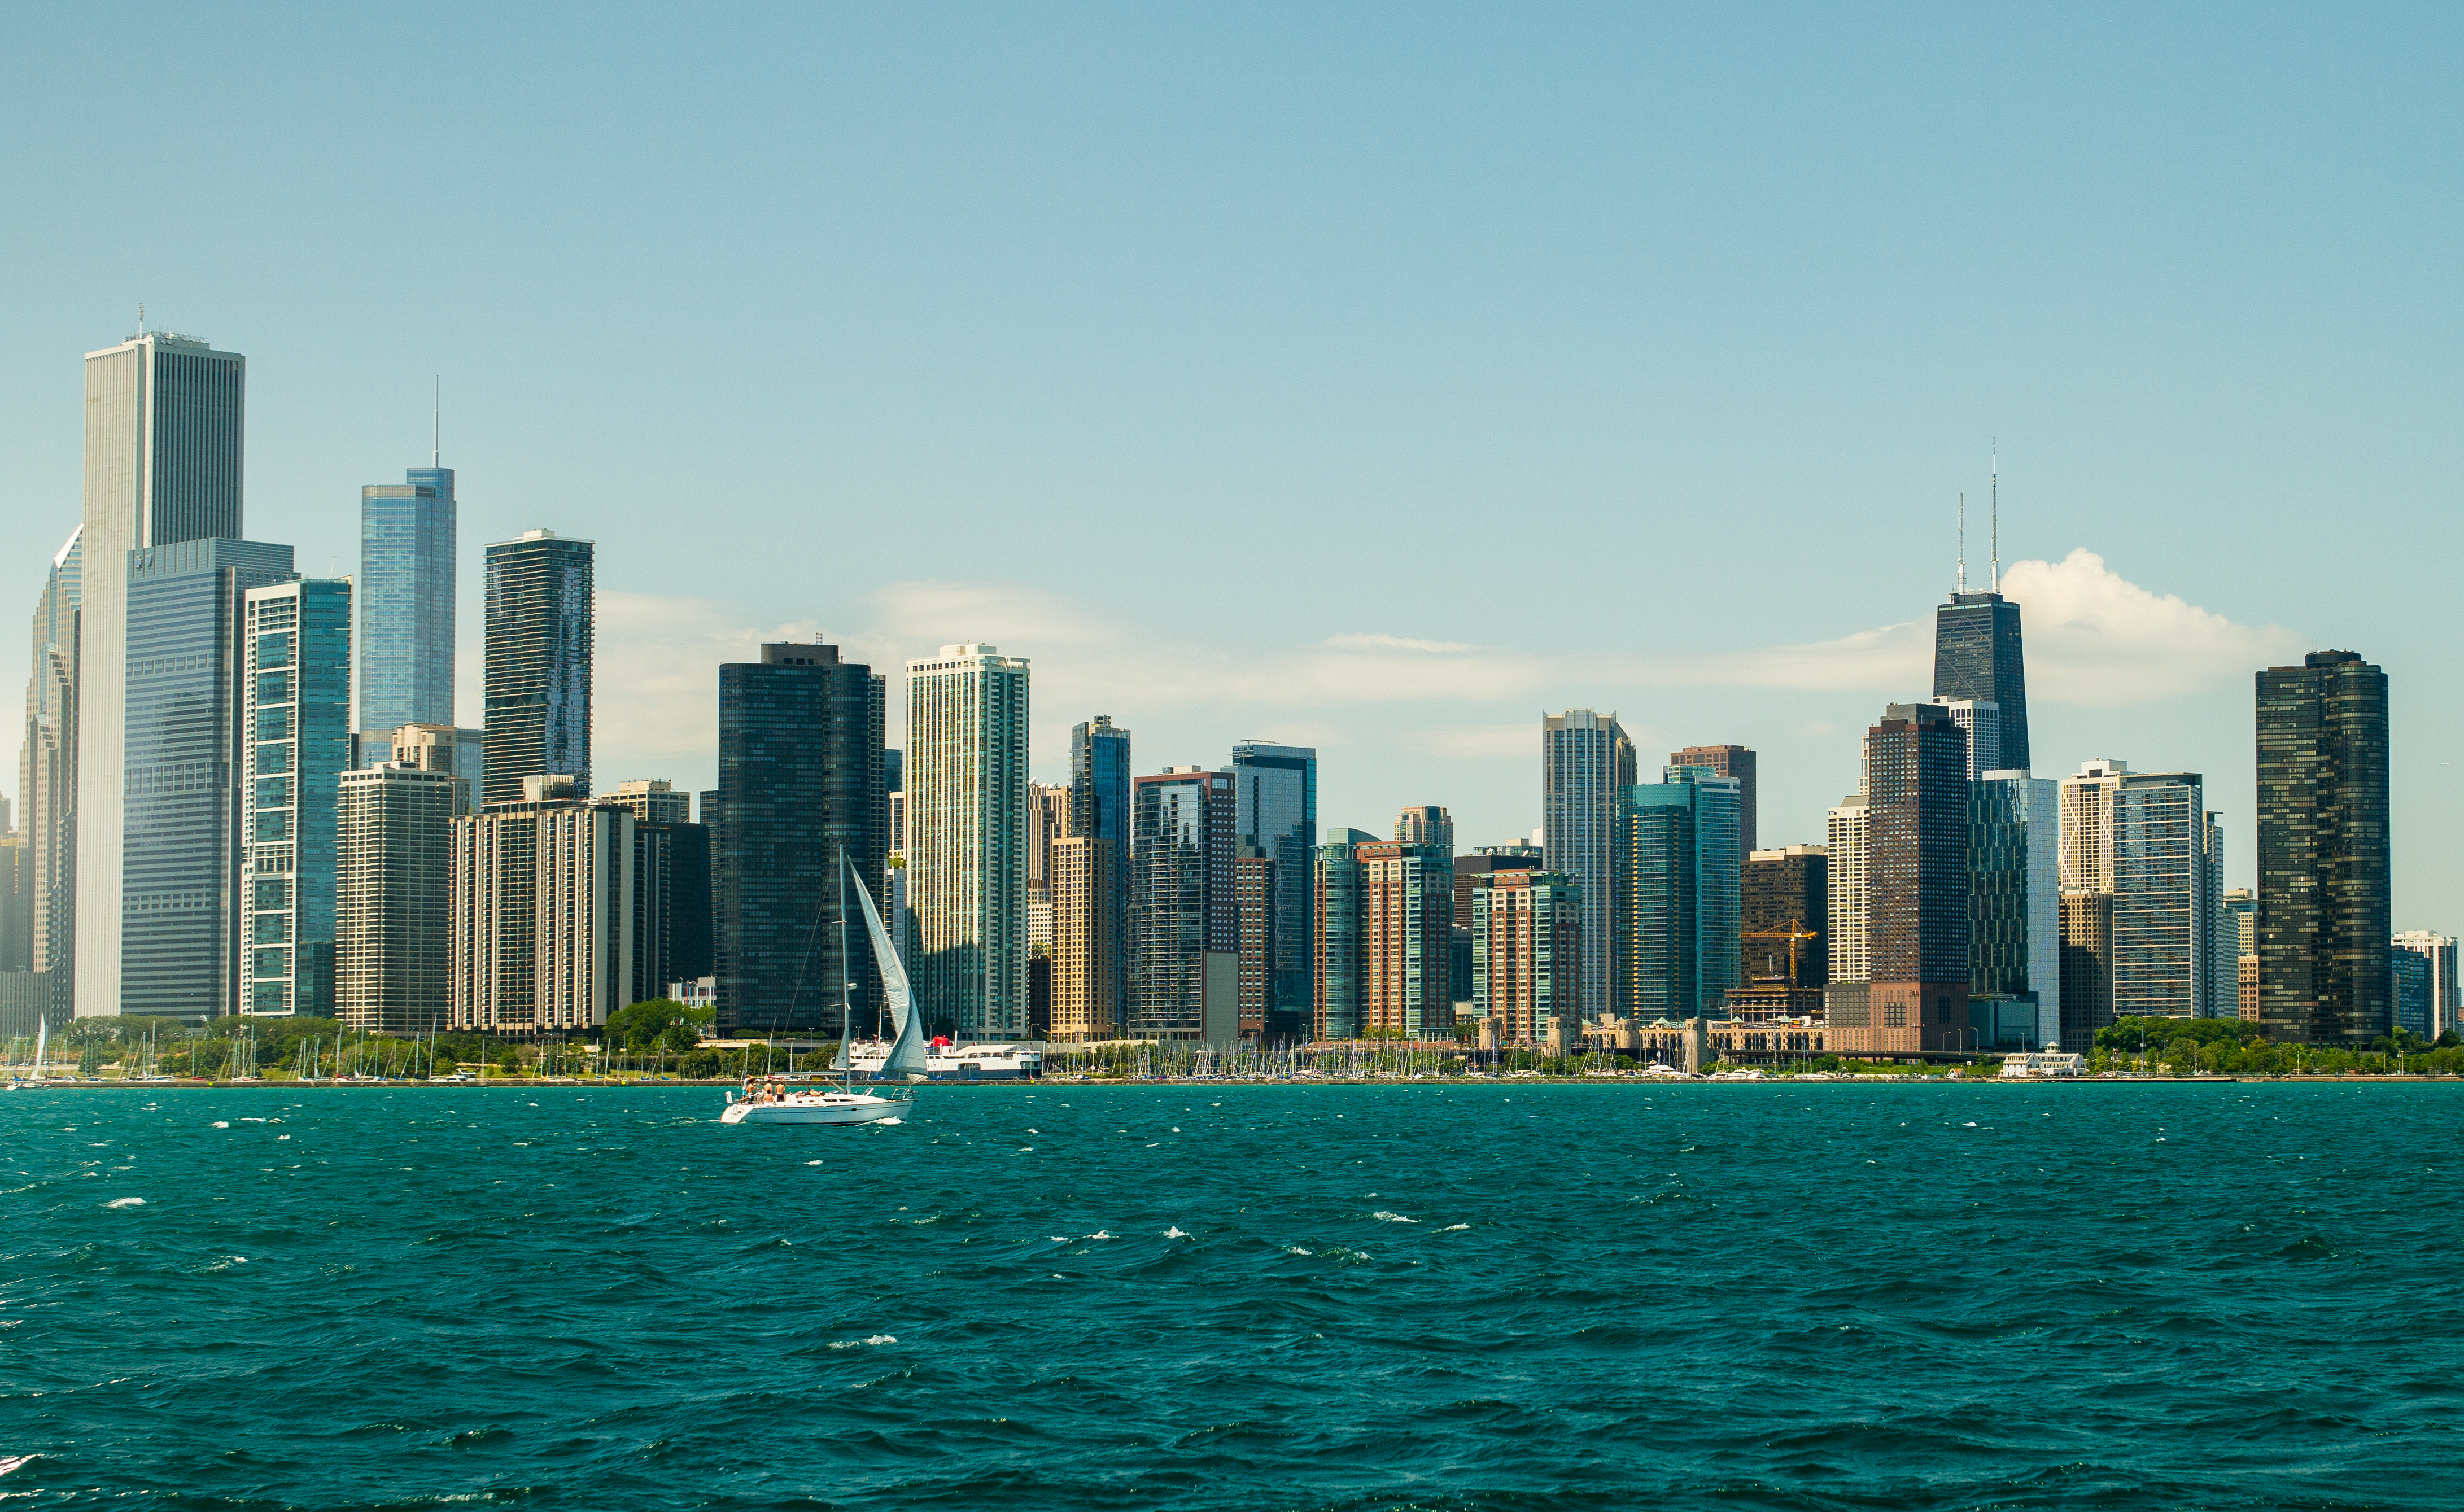
sea, water, horizon, architecture, skyline, lake, city, skyscraper, urban, cityscape, downtown, summer, travel, dusk, sailing, usa, bay, landmark, chicago, sailboat, tower block, m, skyscrapers, sail, choppy, 50, michigan, leica, 240, summilux, waterview, metropolis, urban area, geographical feature, human settlement, metropolitan area